Lawrence Roehm

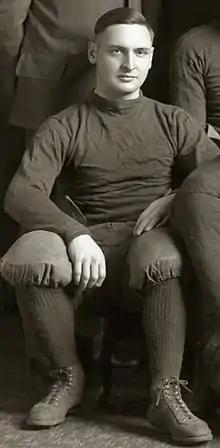
Lawrence Roehm cropped from 1915 Michigan football team photograph

Lawrence Stevens "Rummy" Roehm (July 5, 1893 – October 10, 1958) was an American football and baseball player and businessman from Detroit, Michigan. He played college football for the University of Michigan from 1913 to 1915 and college baseball in 1916. He was the starting quarterback of the 1915 Michigan Wolverines football team.